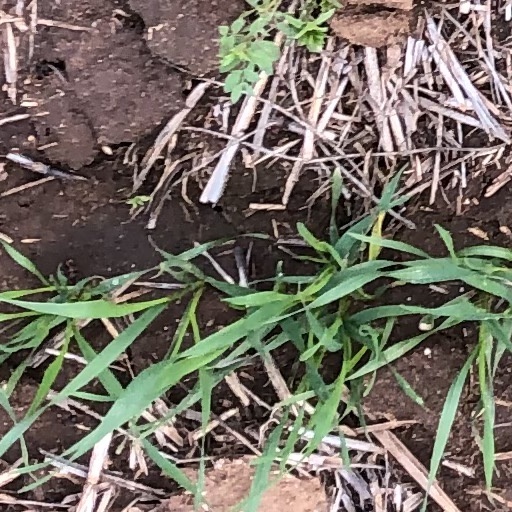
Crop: wheat